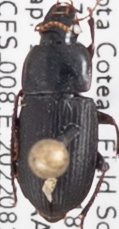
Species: Harpalus opacipennis
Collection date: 2022-08-16
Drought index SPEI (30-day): -1.93
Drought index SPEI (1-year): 1.382
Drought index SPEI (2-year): -0.86